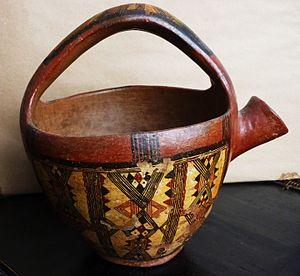
Pot de Kabylie, Algérie, vers 1970
Les signes et symboles de Kabylie se retrouvent, réunis dans des compositions de grande valeur esthétique, dans sept domaines différents : les poteries et « ikoufan », les décorations murales des maisons, les tapis, l'art mobilier notamment les coffres, les tissages, les bijoux et les tatouages. Parfois niée dans les années 1930, leur signification magique et ésotérique a été depuis reconnue et progressivement analysée.